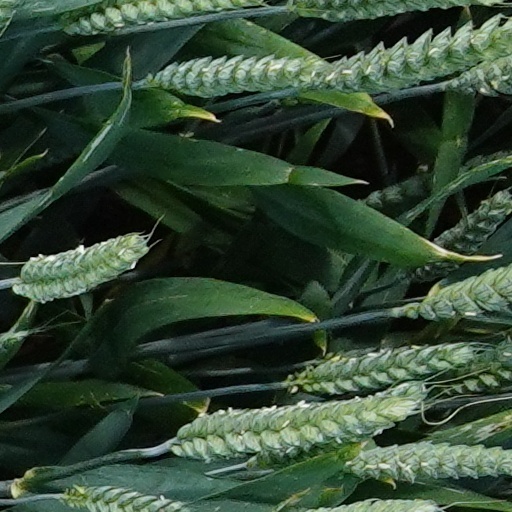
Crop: wheat